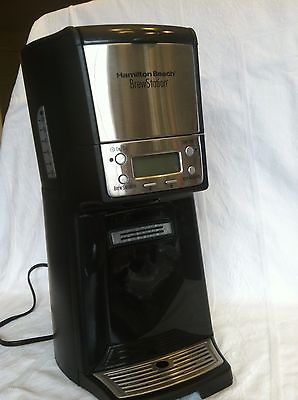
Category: coffee maker